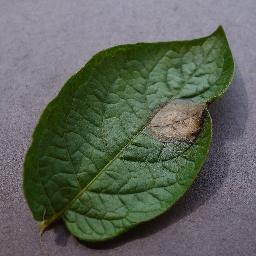
Label: Potato___Late_blight